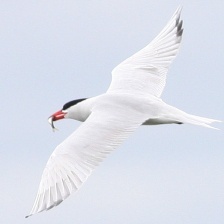
Species: CASPIAN TERN
Scientific name: HYDROPROGNE CASPIA